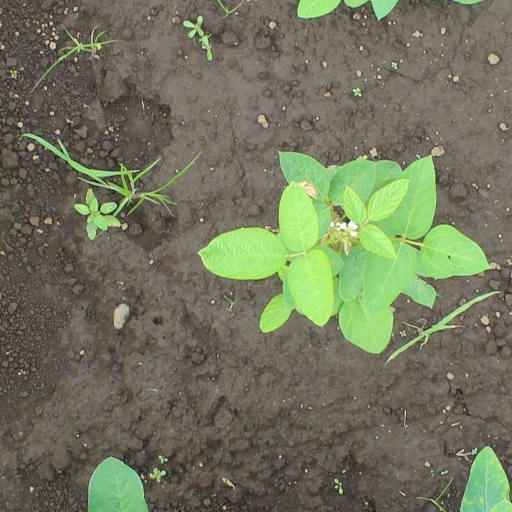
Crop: soybean